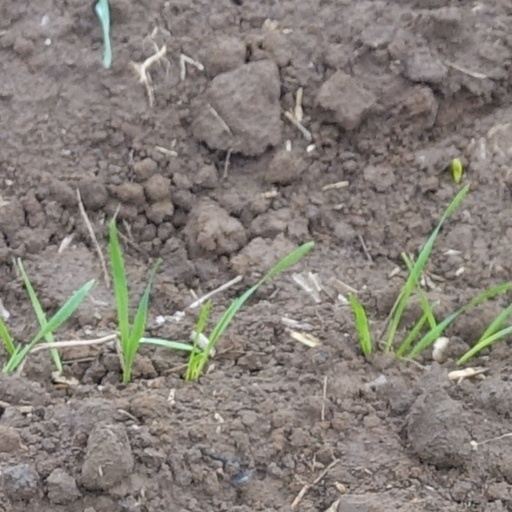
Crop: wheat